Crab boil

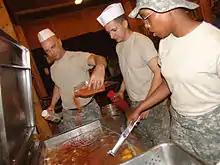
Soldiers preparing a crab boil at Forward Operating Base Mahmudiyah, Iraq

A crab boil is a social event where boiled crabs are eaten, a kind of seafood boil.